M. E. Thompson Coppin

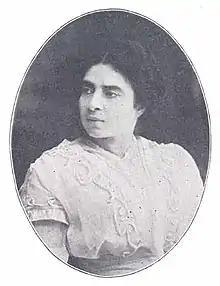
Coppin in 1911

Melissa Evelyn Thompson Coppin ( – September 27, 1940) was an American physician. Coppin was the tenth African American woman to earn a medical degree in the United States. She was also known for the creation of the children's welfare group, the Women's Christian Alliance (WCA).